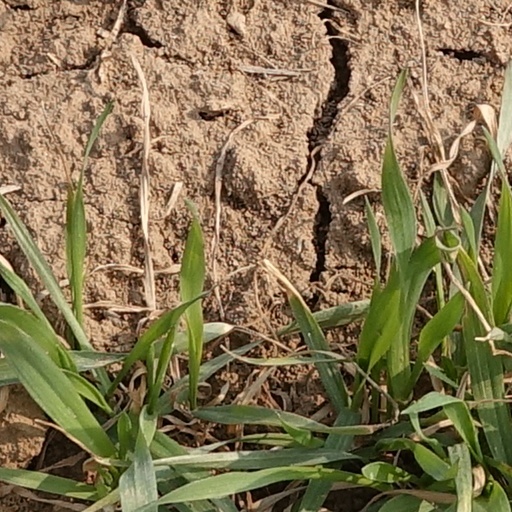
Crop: wheat